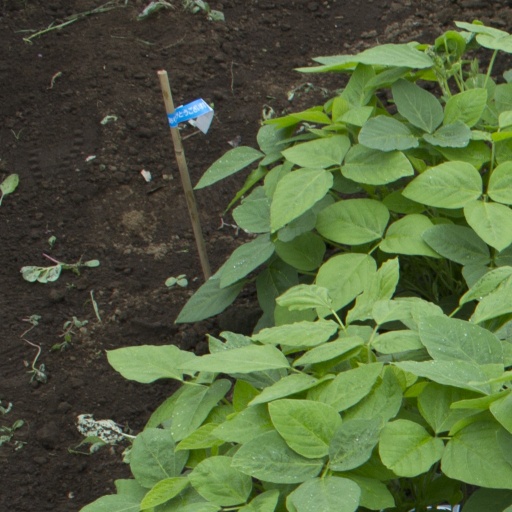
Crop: soybean